Sanrio

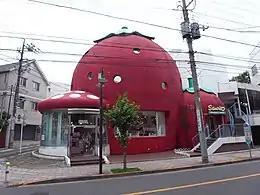
Sanrio store in Den-en-chōfu, Ōta, Tokyo

Shintaro Tsuji founded Sanrio on August 10, 1960, then known as the Yamanashi Silk Company using in capital. In 1962, Tsuji expanded his enterprise from silk to rubber sandals with flowers painted on them. Tsuji noticed his success gained by merely adding a cute design to the sandals. He began using existing cartoon characters for his merchandise. In the late 1960s the company began producing goods with the dog character Snoopy, from the American comic strip "Peanuts", after acquiring the Japanese licensing rights.